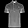
Label: T - shirt / top